Alexander Stirling Calder

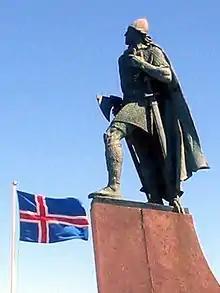
"Leif Eriksson Memorial" (1929–1932), Reykjavík, Iceland

Hermon Atkins MacNeil and Calder were commissioned to create larger-than-life-size sculptures for the Washington Square Arch in New York City. "George Washington as Commander-in-Chief, Accompanied by Fame and Valor" (1914–1916) was sculpted by MacNeil; and "George Washington as President, Accompanied by Wisdom and Justice" (1917–18) by Calder. These are sometimes referred to as "Washington at War" and "Washington at Peace".